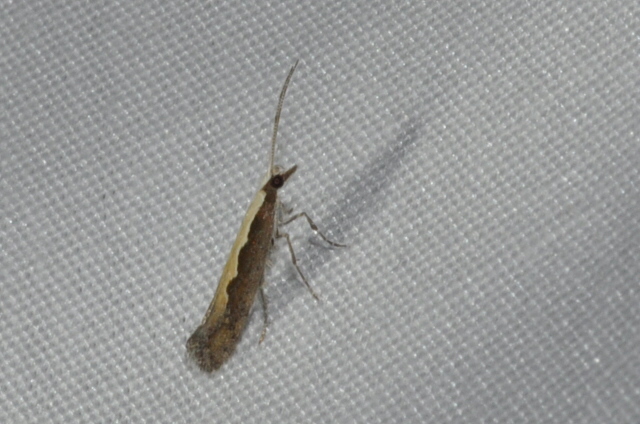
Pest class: diamondback_moth